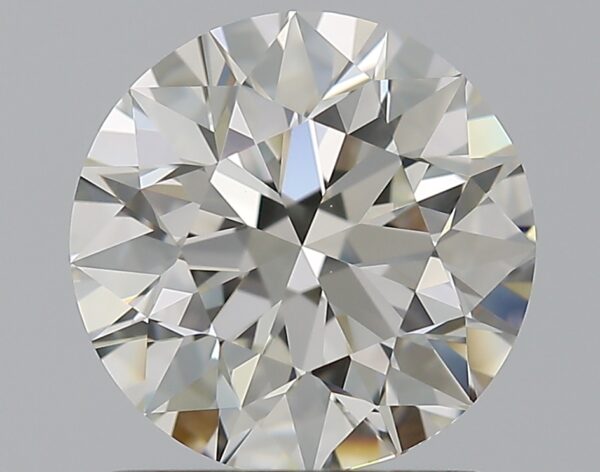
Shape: round
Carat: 1.5
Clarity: VVS2
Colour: I
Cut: VG
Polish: EX
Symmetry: VG
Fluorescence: F
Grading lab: GIA
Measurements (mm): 7.14 x 7.2 x 4.64